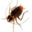
Label: cockroach